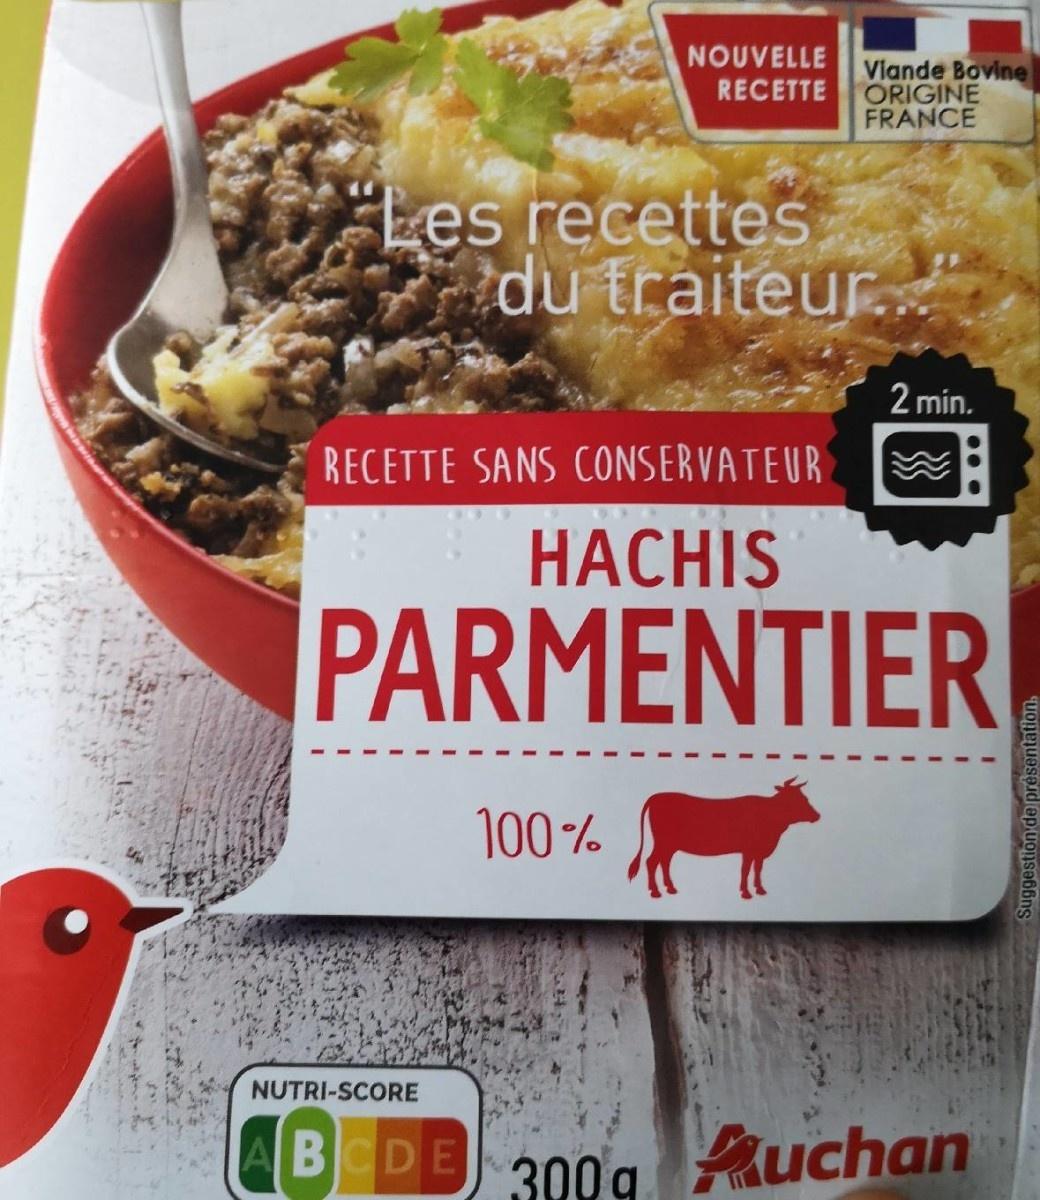
Nutri-Score label: nutriscore-b